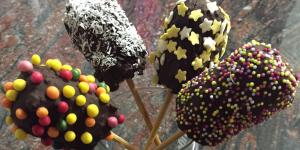
platanos helados cubiertos de chocolate